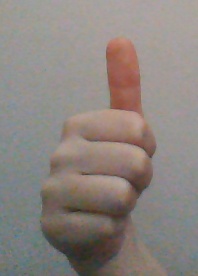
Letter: aleff